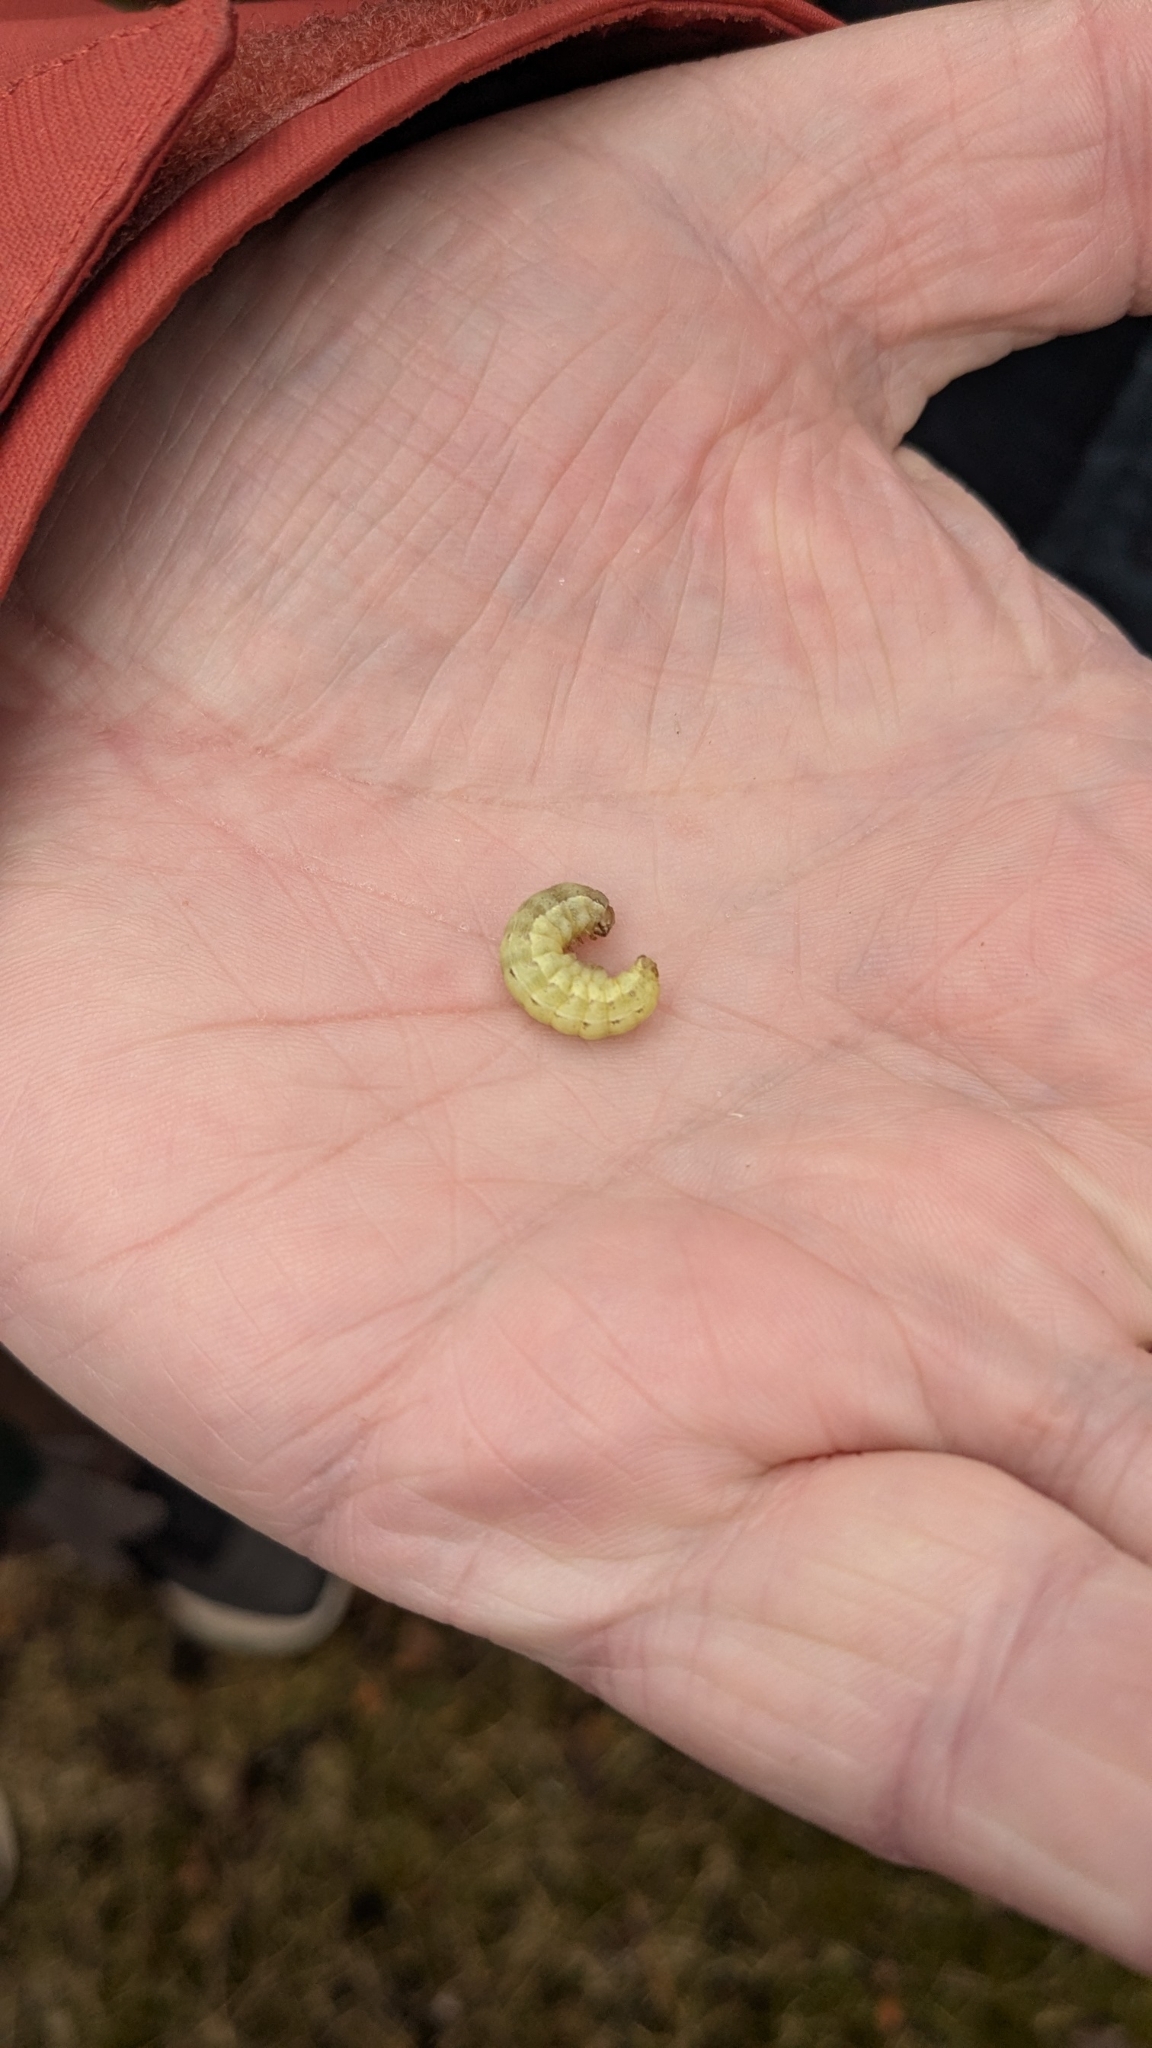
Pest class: cutworms